George Stanger

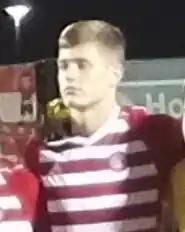
Stanger in 2018

George William Stanger (born 15 August 2000) is a professional footballer who plays as a defender for Scottish club Kilmarnock.